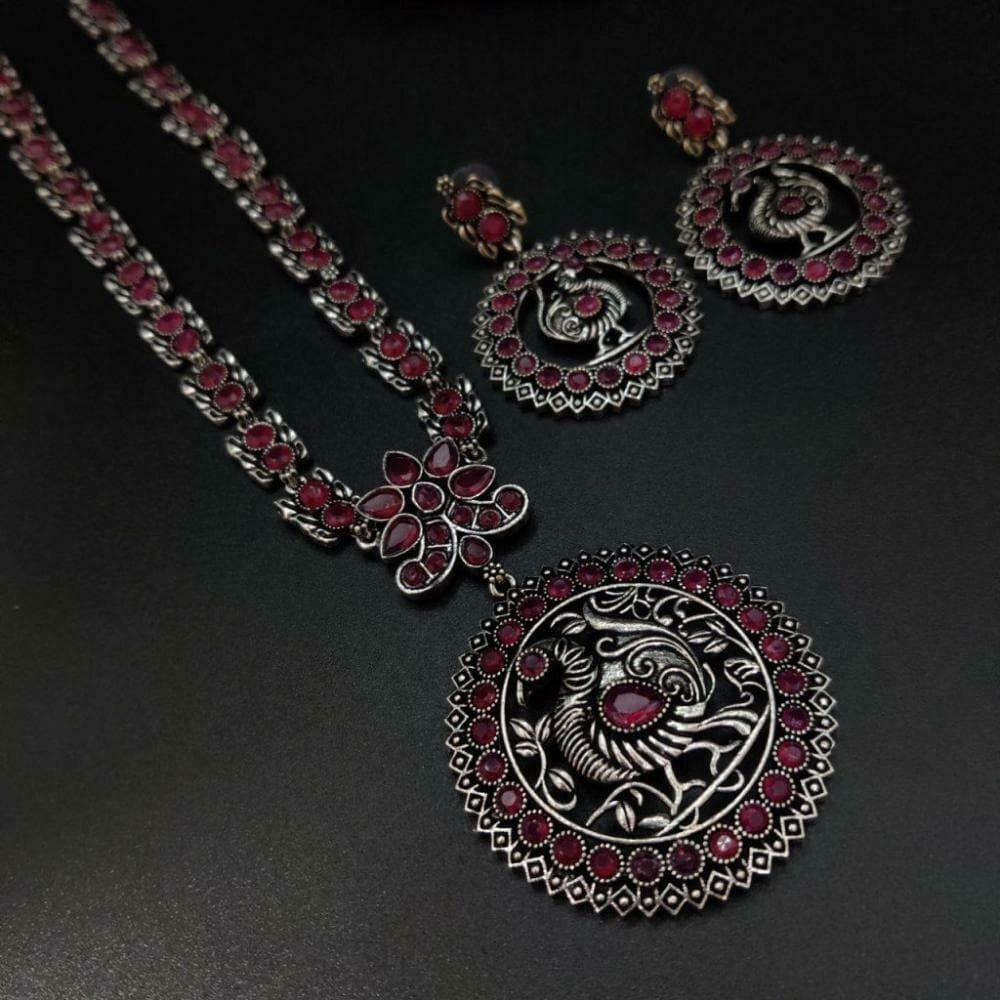
Royale Diva Stone Work Oxidised Peacock Necklace Set
Type: Necklaces
Brand: Royale Diva
Price: Rs. 425
 Introducing our magnificent Oxidised Trishul Necklace, a symbol of strength, spirituality, and style. This exquisite piece of jewelry captures the essence of ancient Indian traditions while embracing contemporary design elements.
Features: PACKAGE INCLUDES : 1 Pcs of Necklace 2 Pcs of Earrings , Size- One Size ,Best for Gifting and for personal Use, combine it with matching dress and be the limelight of every Occasion
Included: 1 Box